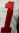
Number: 1